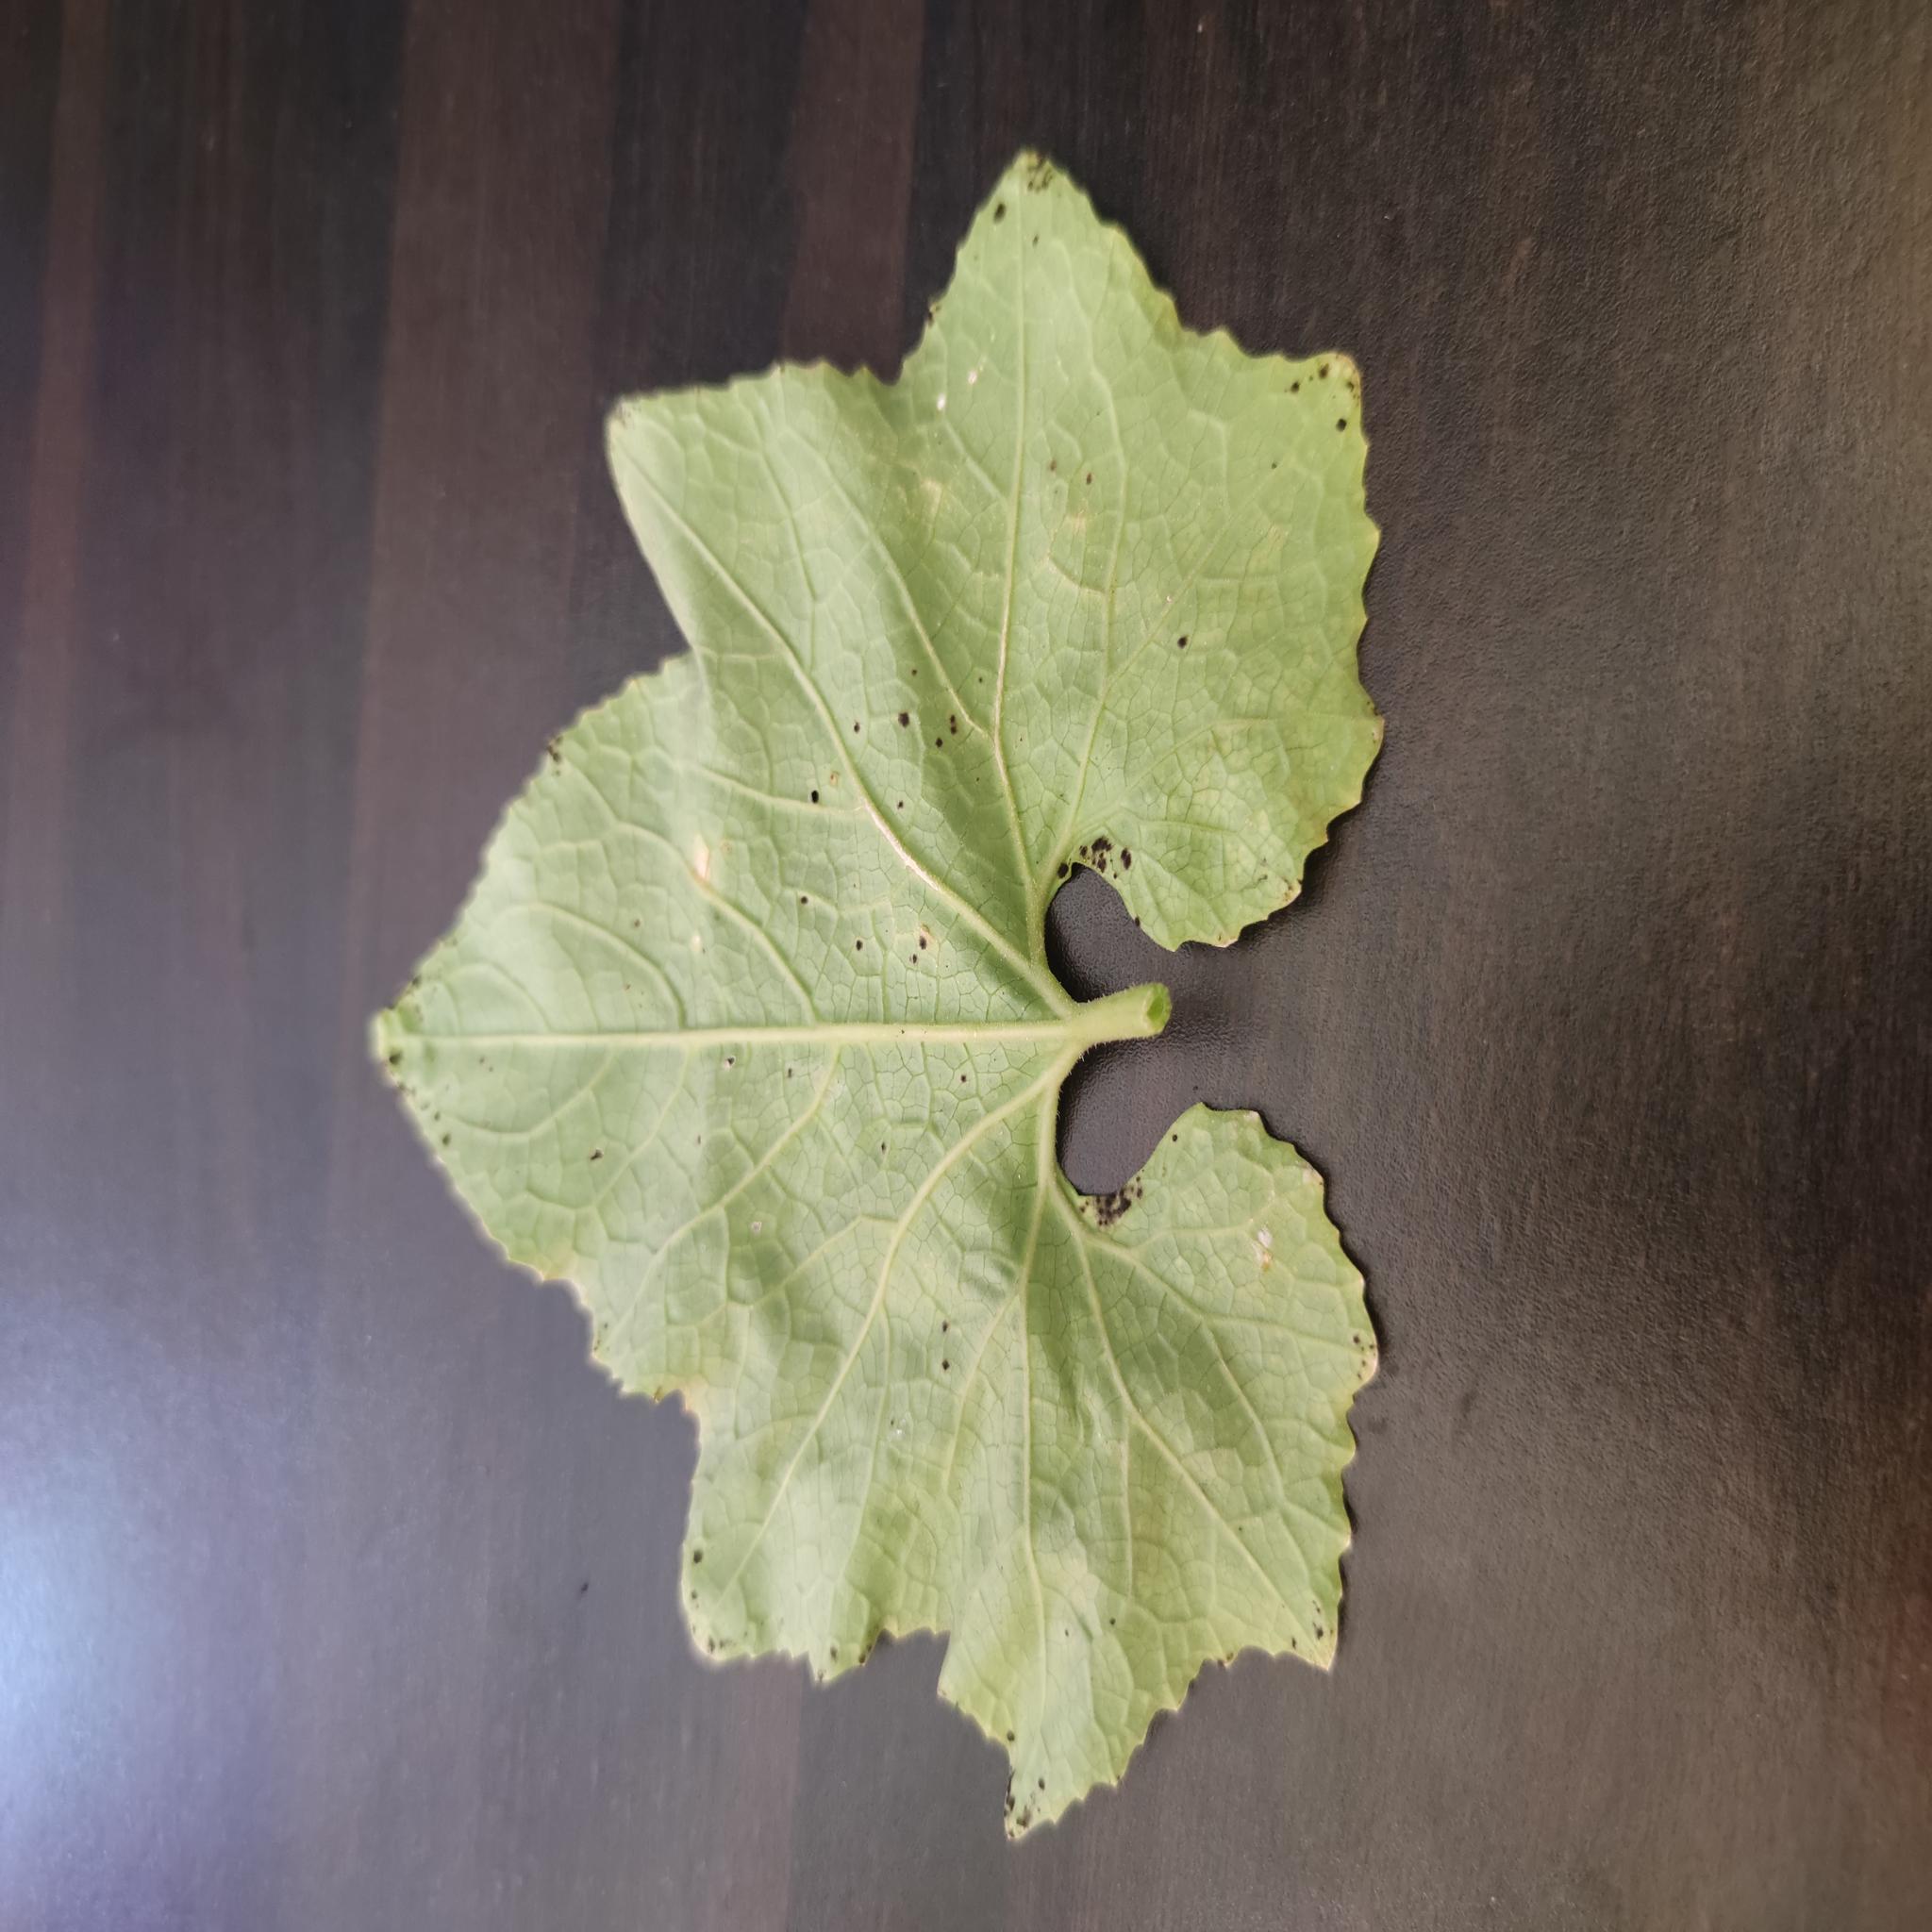
Label: Aphid